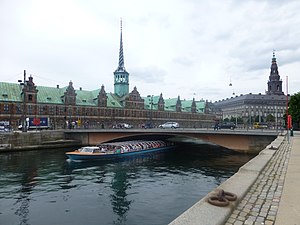
Broerne til Slotsholmen / Børsbroen
Børsbroen med Børsen og kanalrundfart.
Broerne til Slotsholmen forbinder øen Slotsholmen i København med det øvrige København på Sjælland og Amager. Der er ni broer, hvoraf kun den ene går til Amager.